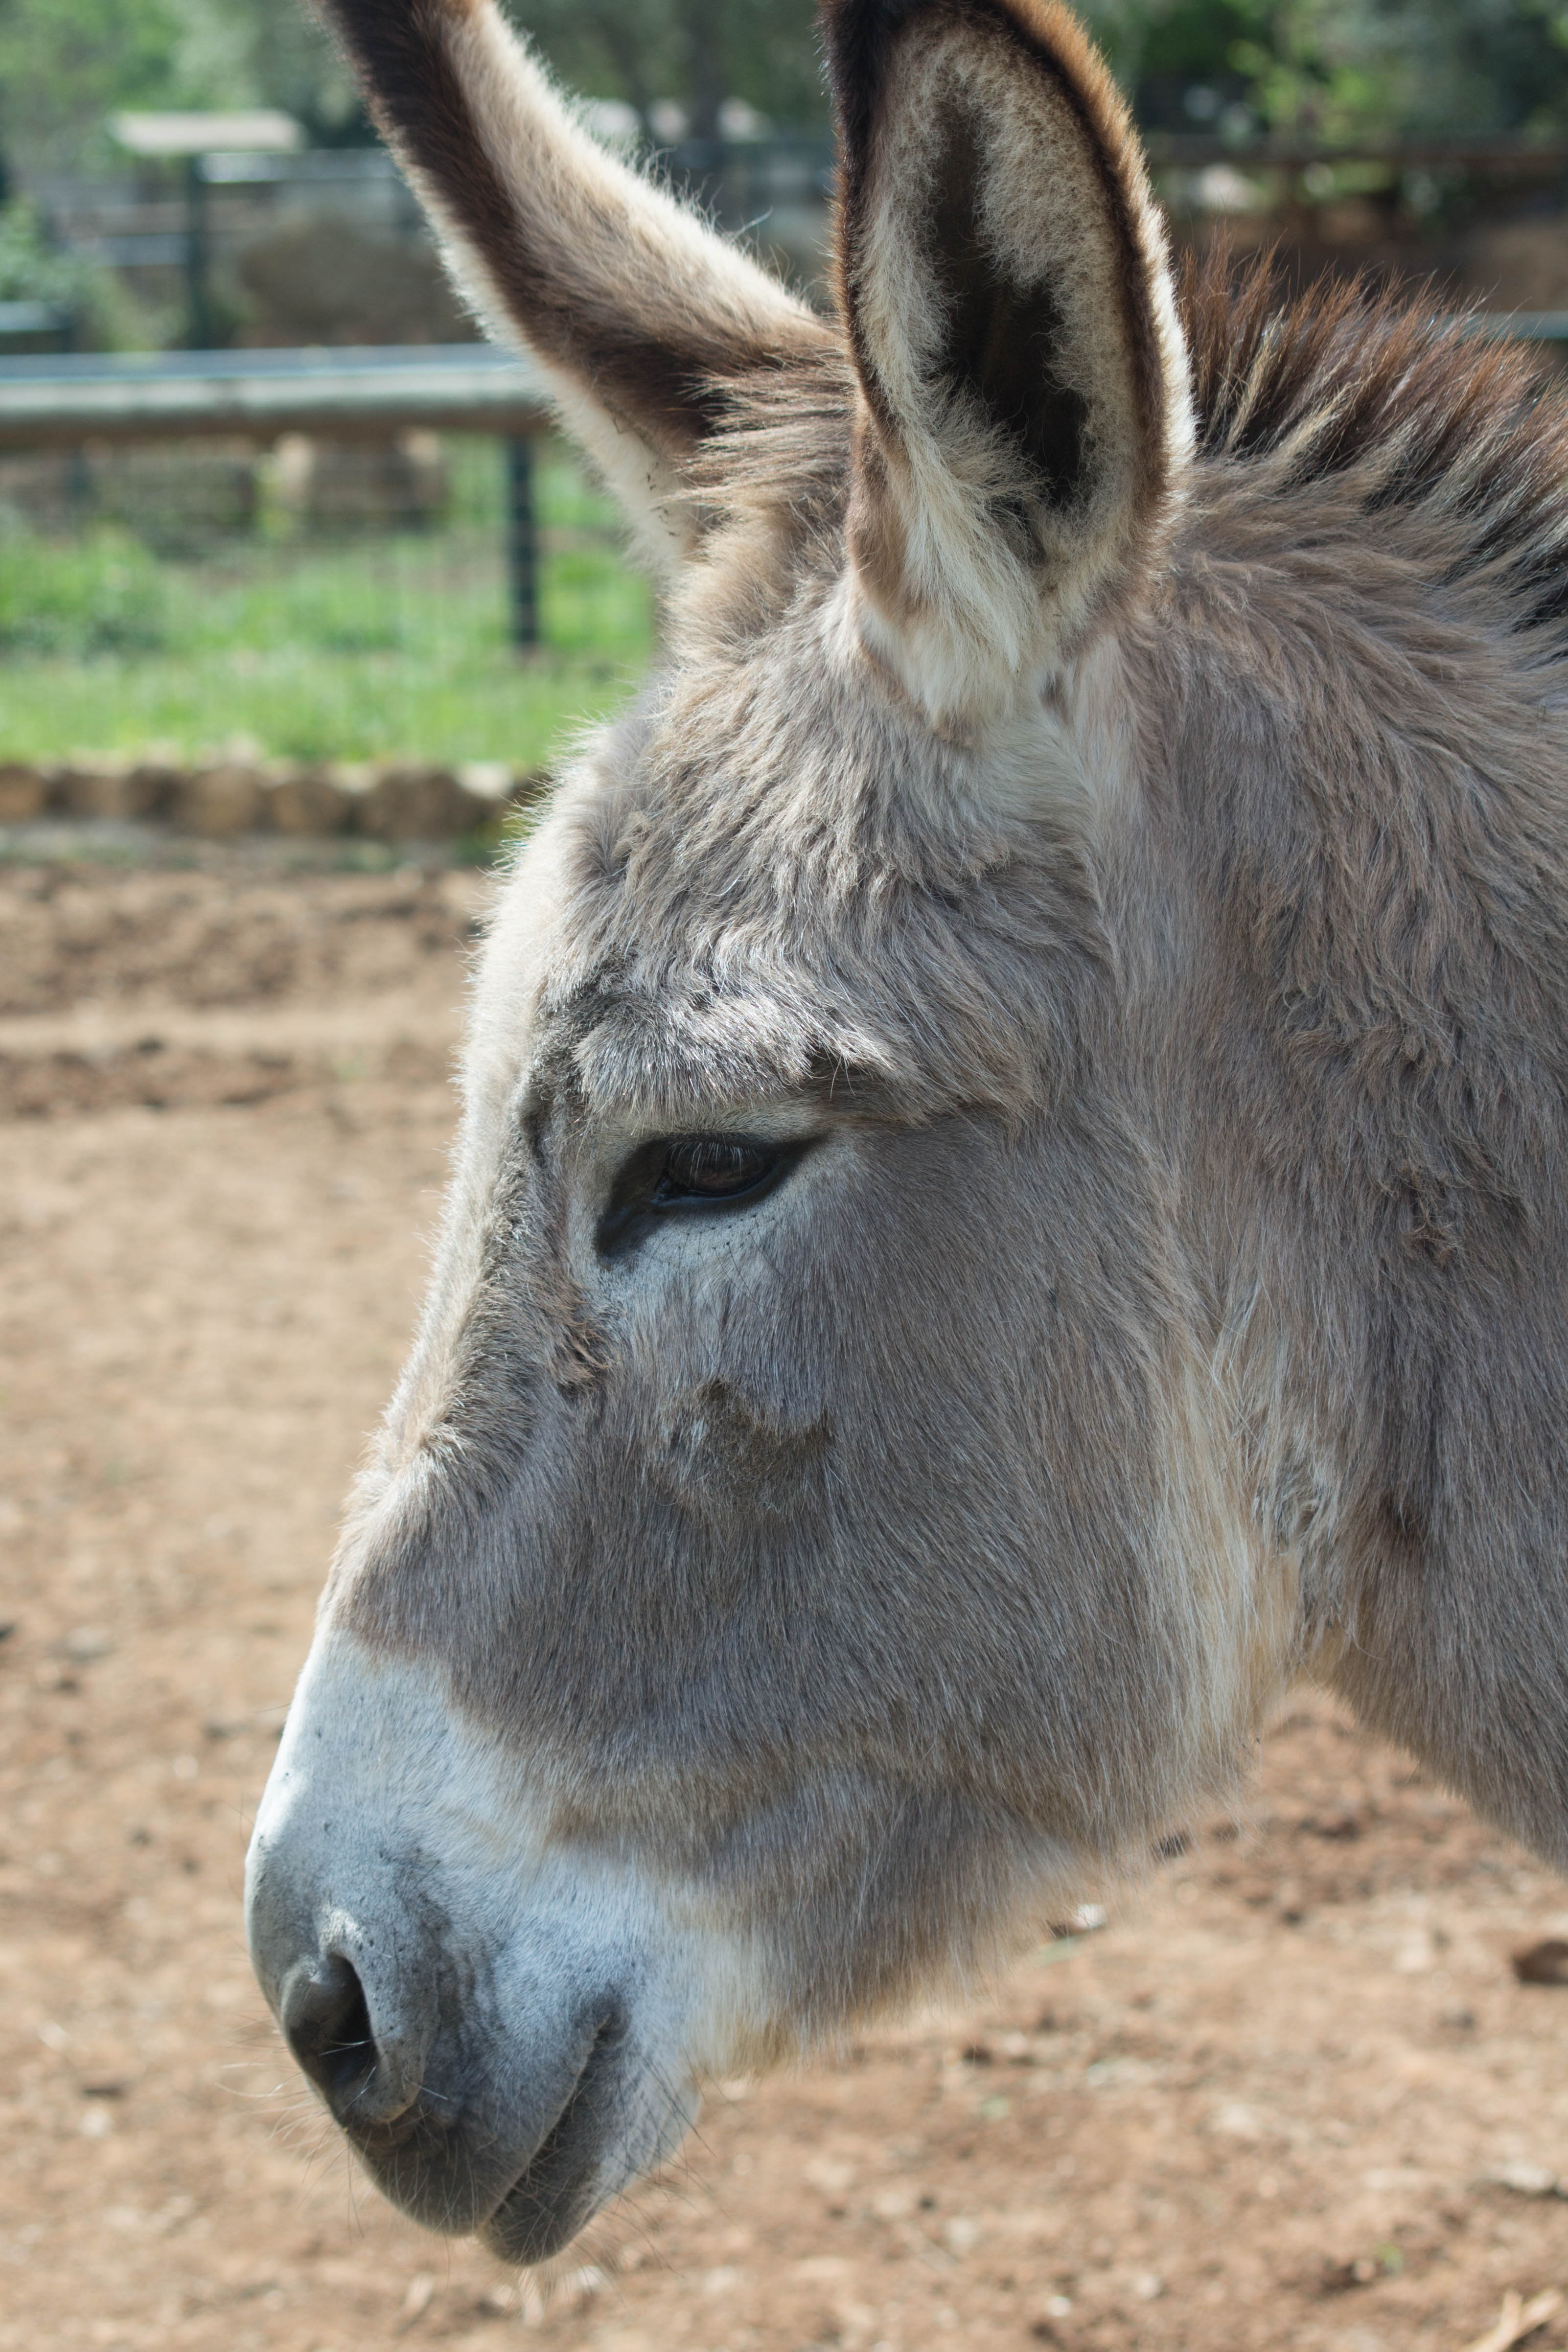
nature, wildlife, zoo, mammal, mane, fauna, donkey, animals, vertebrate, vertical, muzzle, pack animal, horse like mammal